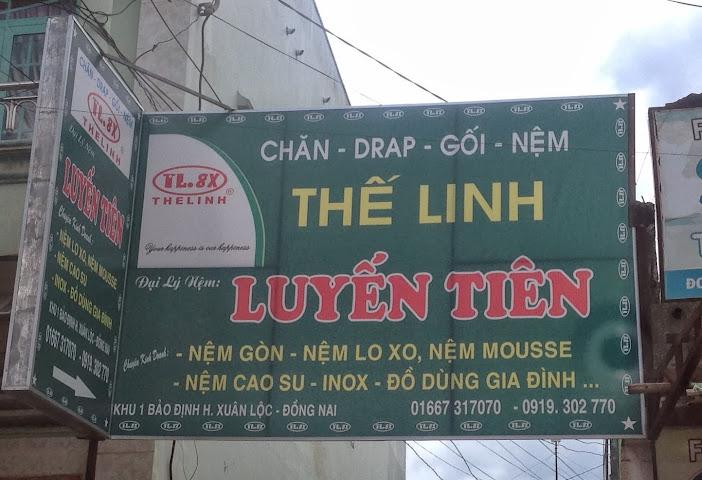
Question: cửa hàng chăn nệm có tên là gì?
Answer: cửa hàng có tên là thế linh